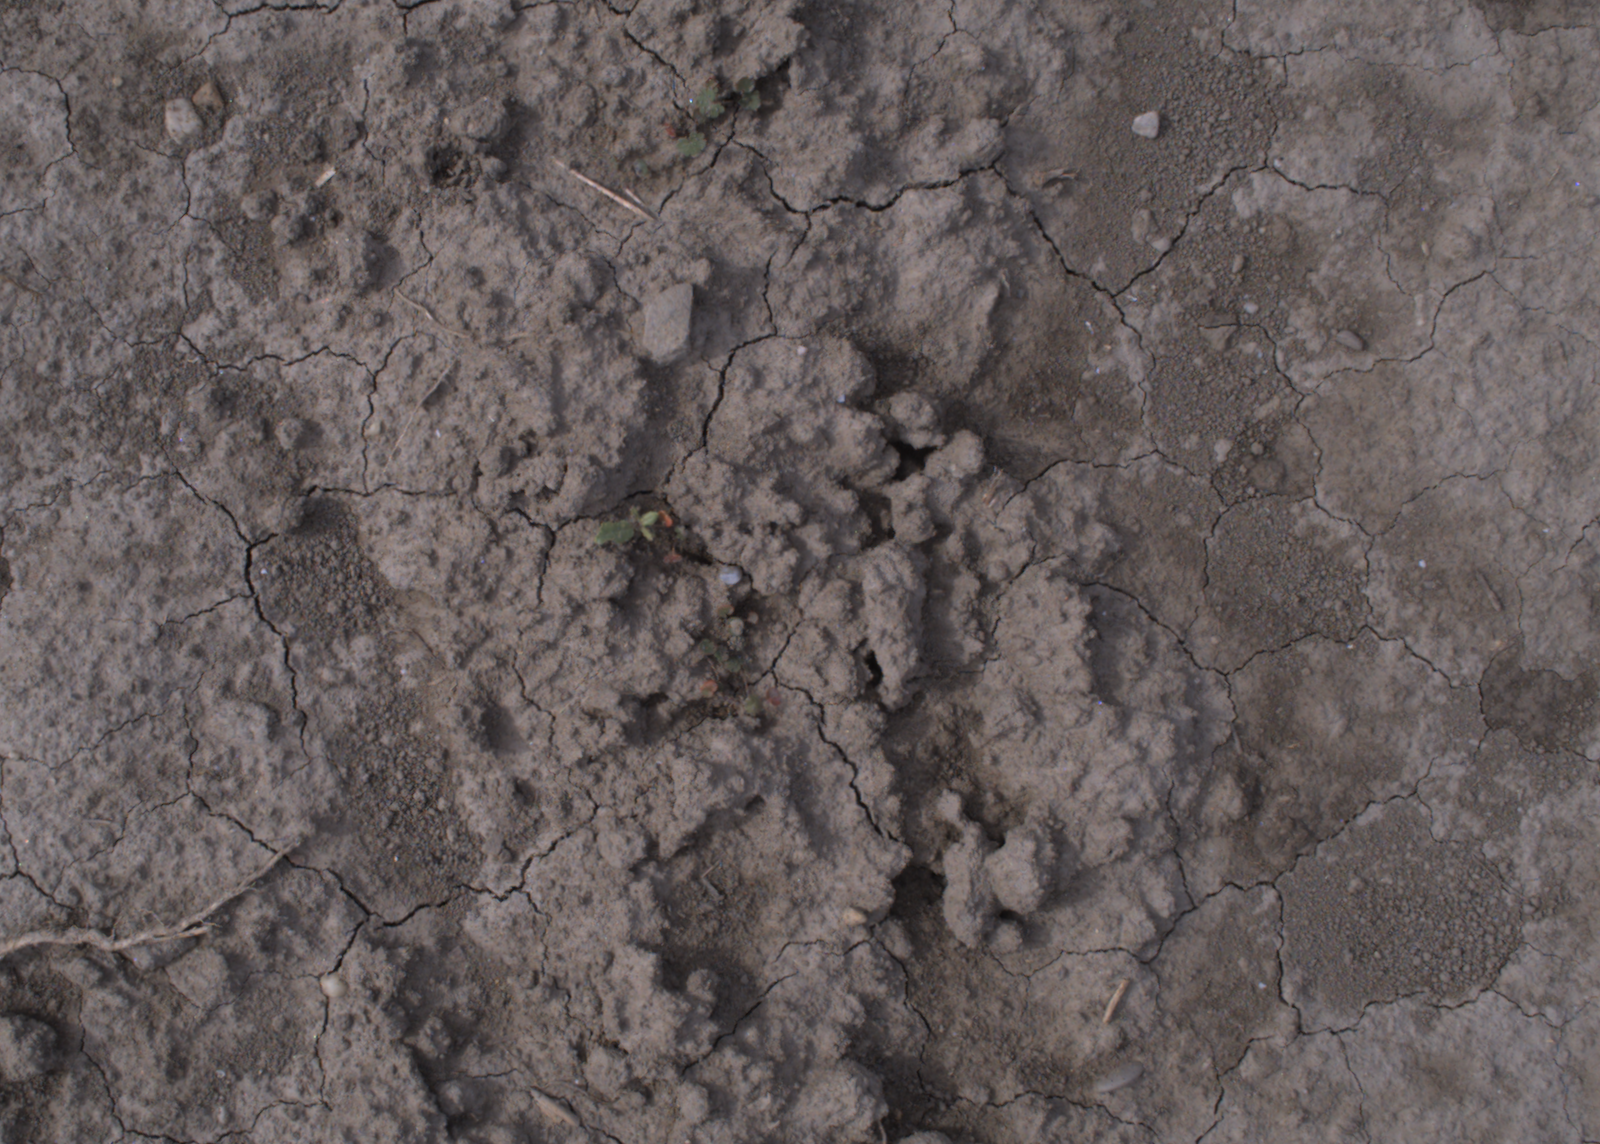
Capture date: 24.08.2020 10:08:57
Weather: mixed
Wind: medium
Seeding date: 21.07.2020
Plant canopy height (mm): 910